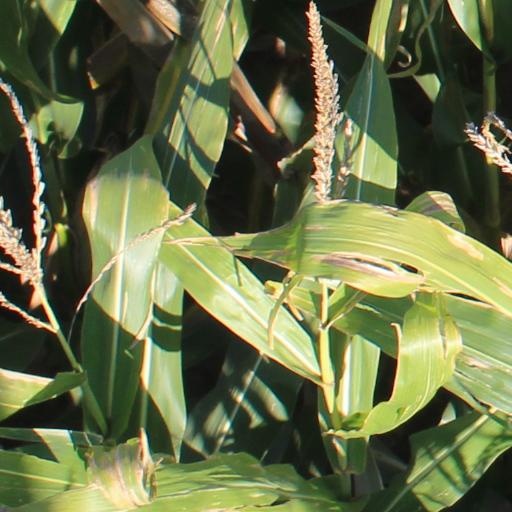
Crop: maize; corn